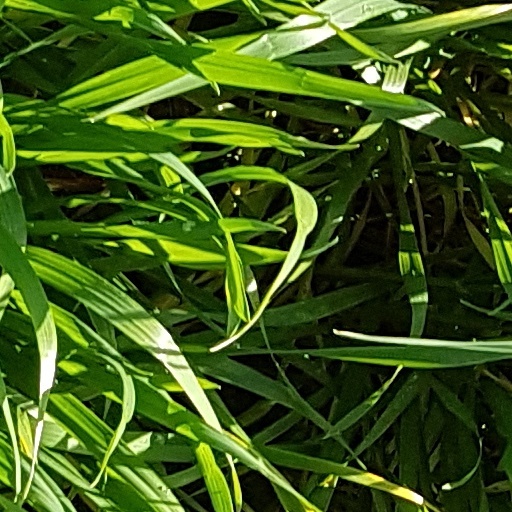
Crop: wheat